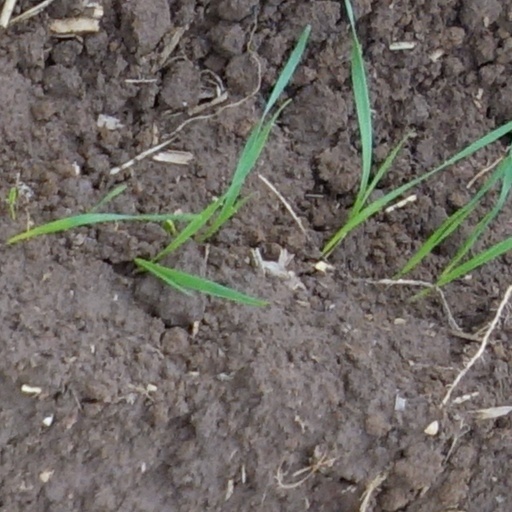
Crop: wheat